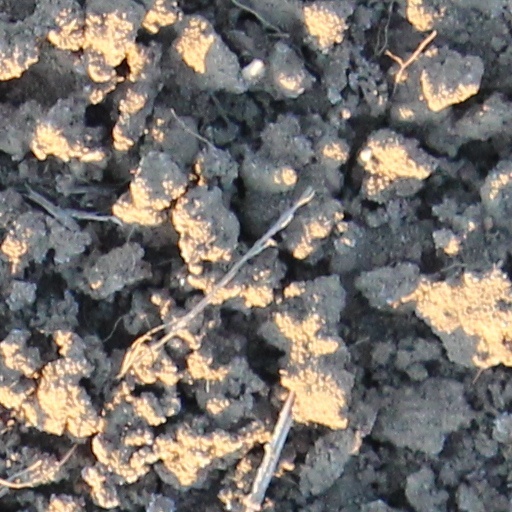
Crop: wheat